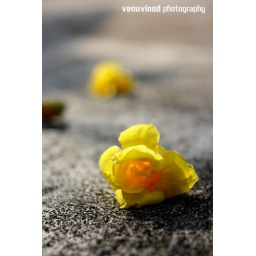
yellow flower fallen in my courtyard